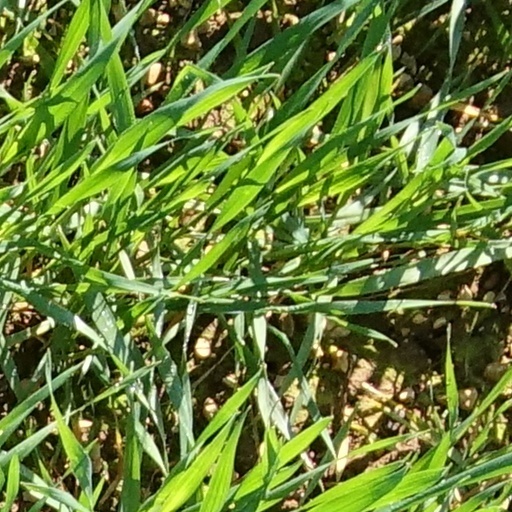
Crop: wheat